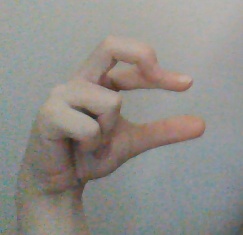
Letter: thal